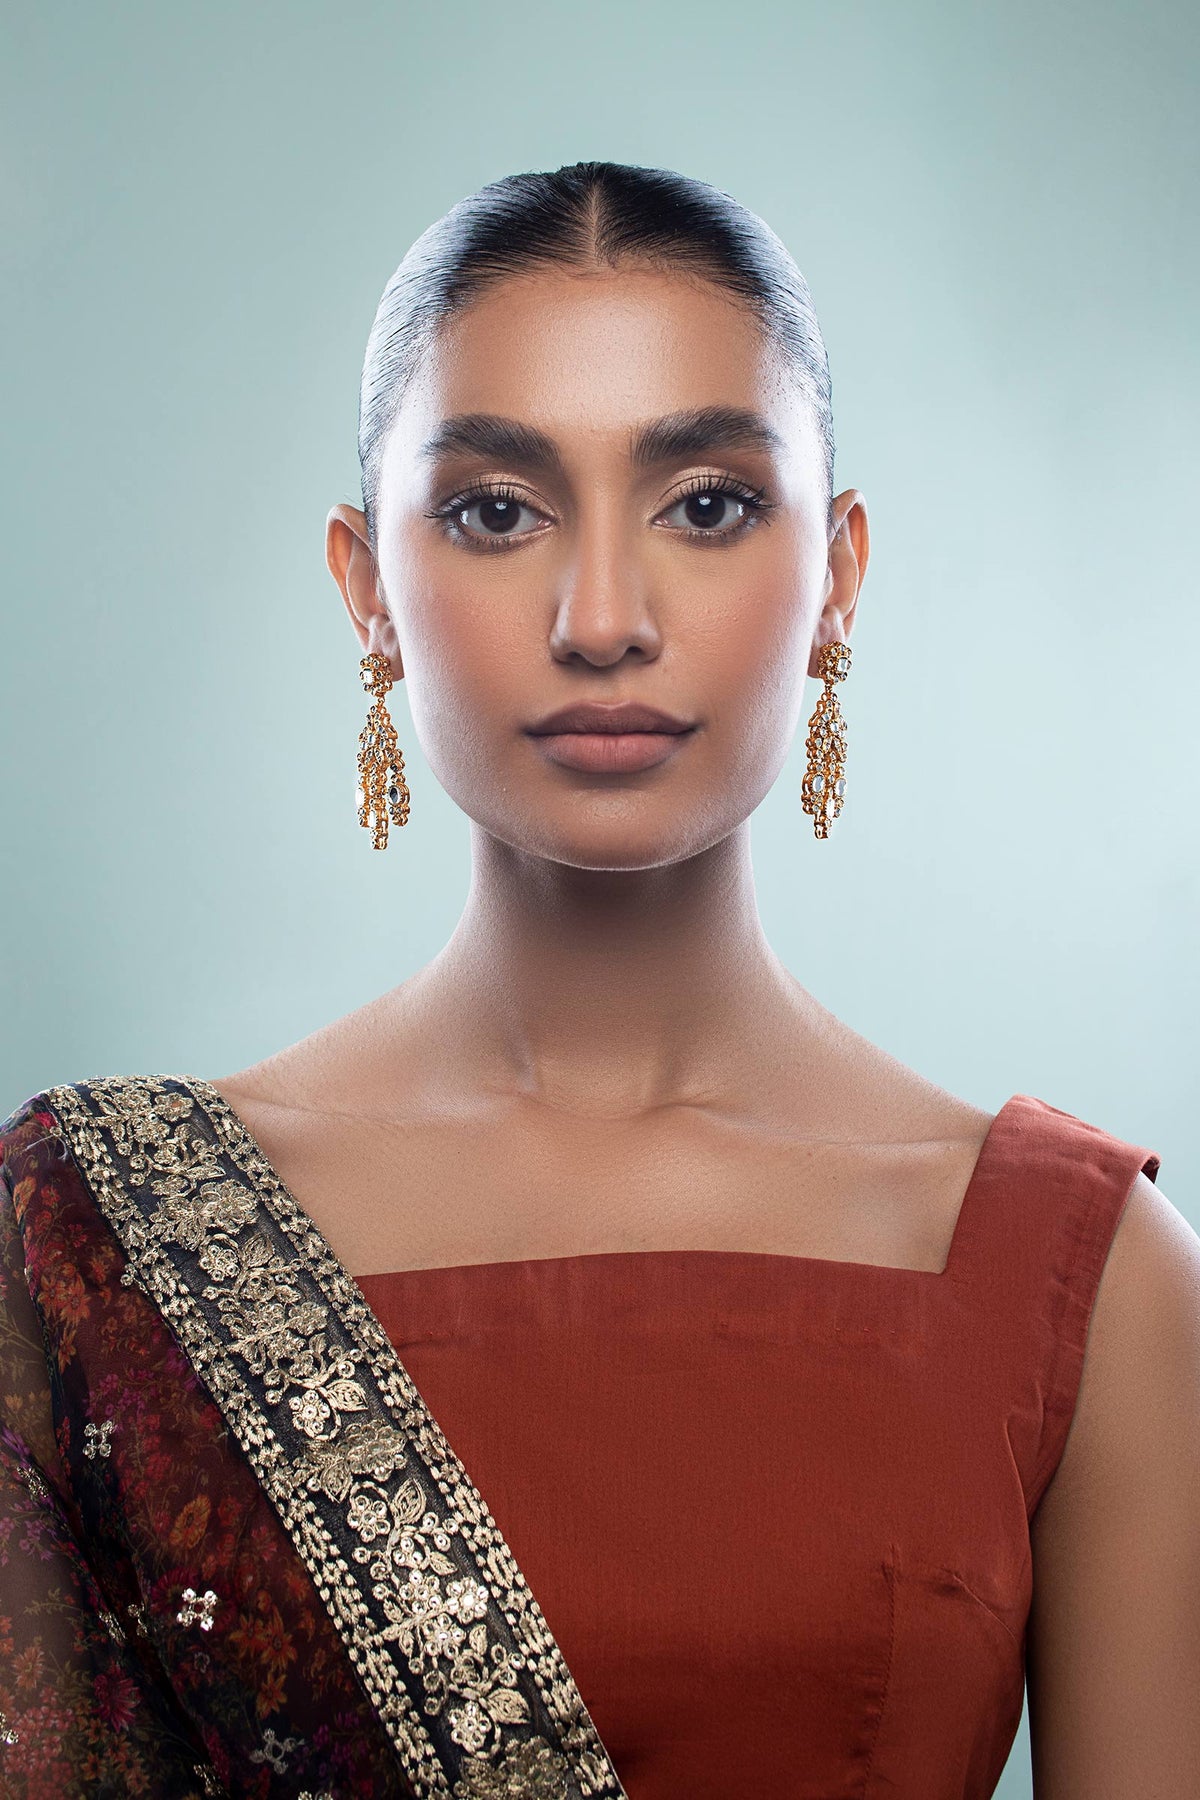
rust gold kashmir silk blouse